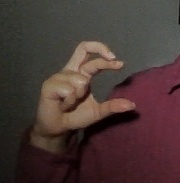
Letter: thal